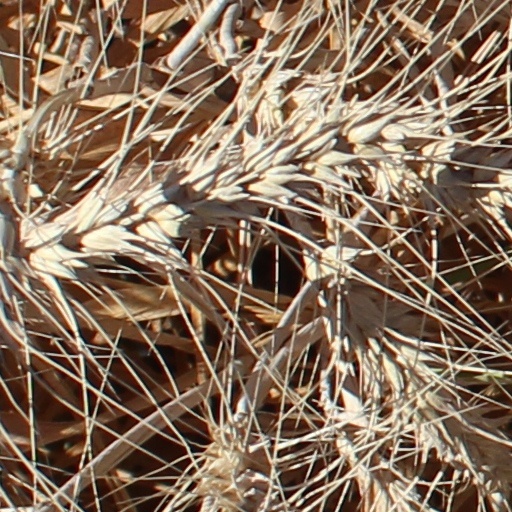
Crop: wheat